Royal Armoured Corps

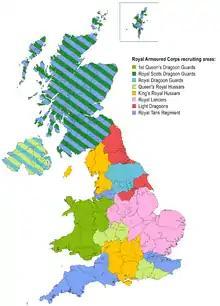
Recruiting areas of the regular army regiments

The Royal Armoured Corps is divided into regiments which operate main battle tanks (Armour), those in reconnaissance vehicles (Armoured Cavalry), and those in Weapons Mount vehicles (Light Cavalry). Of these, three regiments are designated Dragoon Guards, two as Hussars, one as Lancers and one as Dragoons. The remaining regiment is the Royal Tank Regiment. In the regular army, there are three armoured regiments, three armoured cavalry regiments and three light cavalry regiments. In the army reserve, there is one armoured regiment and three light cavalry regiments.